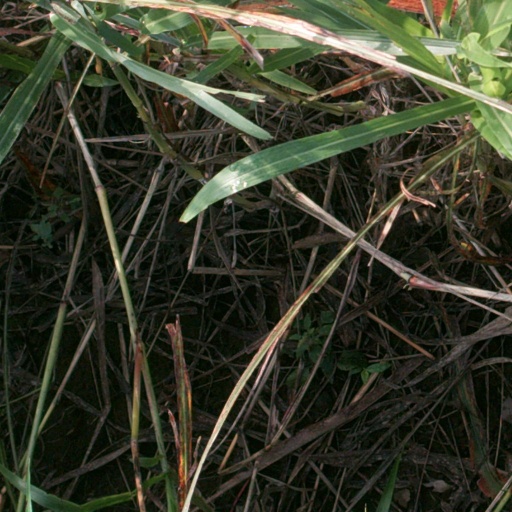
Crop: sorghum